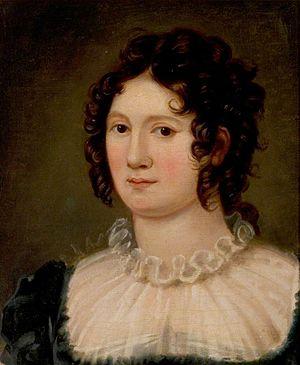
Mary Shelley [ˈmɛəɹɪ ˈʃɛli], née Mary Wollstonecraft Godwin le 30 août 1797 à Somers Town, un faubourg de Londres, et morte le 1ᵉʳ février 1851 à Belgravia, est une femme de lettres anglaise, romancière, dramaturge, essayiste, biographe et auteure de récits de voyage. Elle est surtout connue pour son roman Frankenstein ou le Prométhée moderne.